History of Caltanissetta

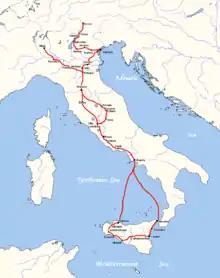
Itinerary of Goethe's journey to Italy

In 1061 Roger of Hauteville landed in Sicily, initiating the Norman conquest of the island, which would end thirty years later, in 1091, with the fall of Noto. Caltanissetta, along with eleven other "fortresses" located between Agrigento and Enna, was conquered by Roger in 1086, a year before the final battle against the Emir of Enna Ibn al-ʿAwwās, from which the latter emerged defeated, which probably took place near Capodarso, where the bridge of the same name stands today.